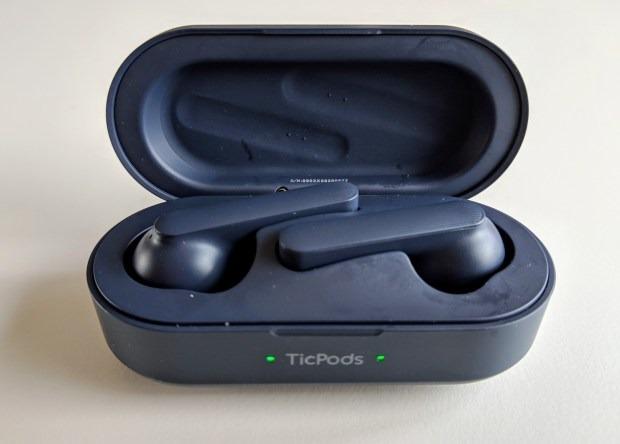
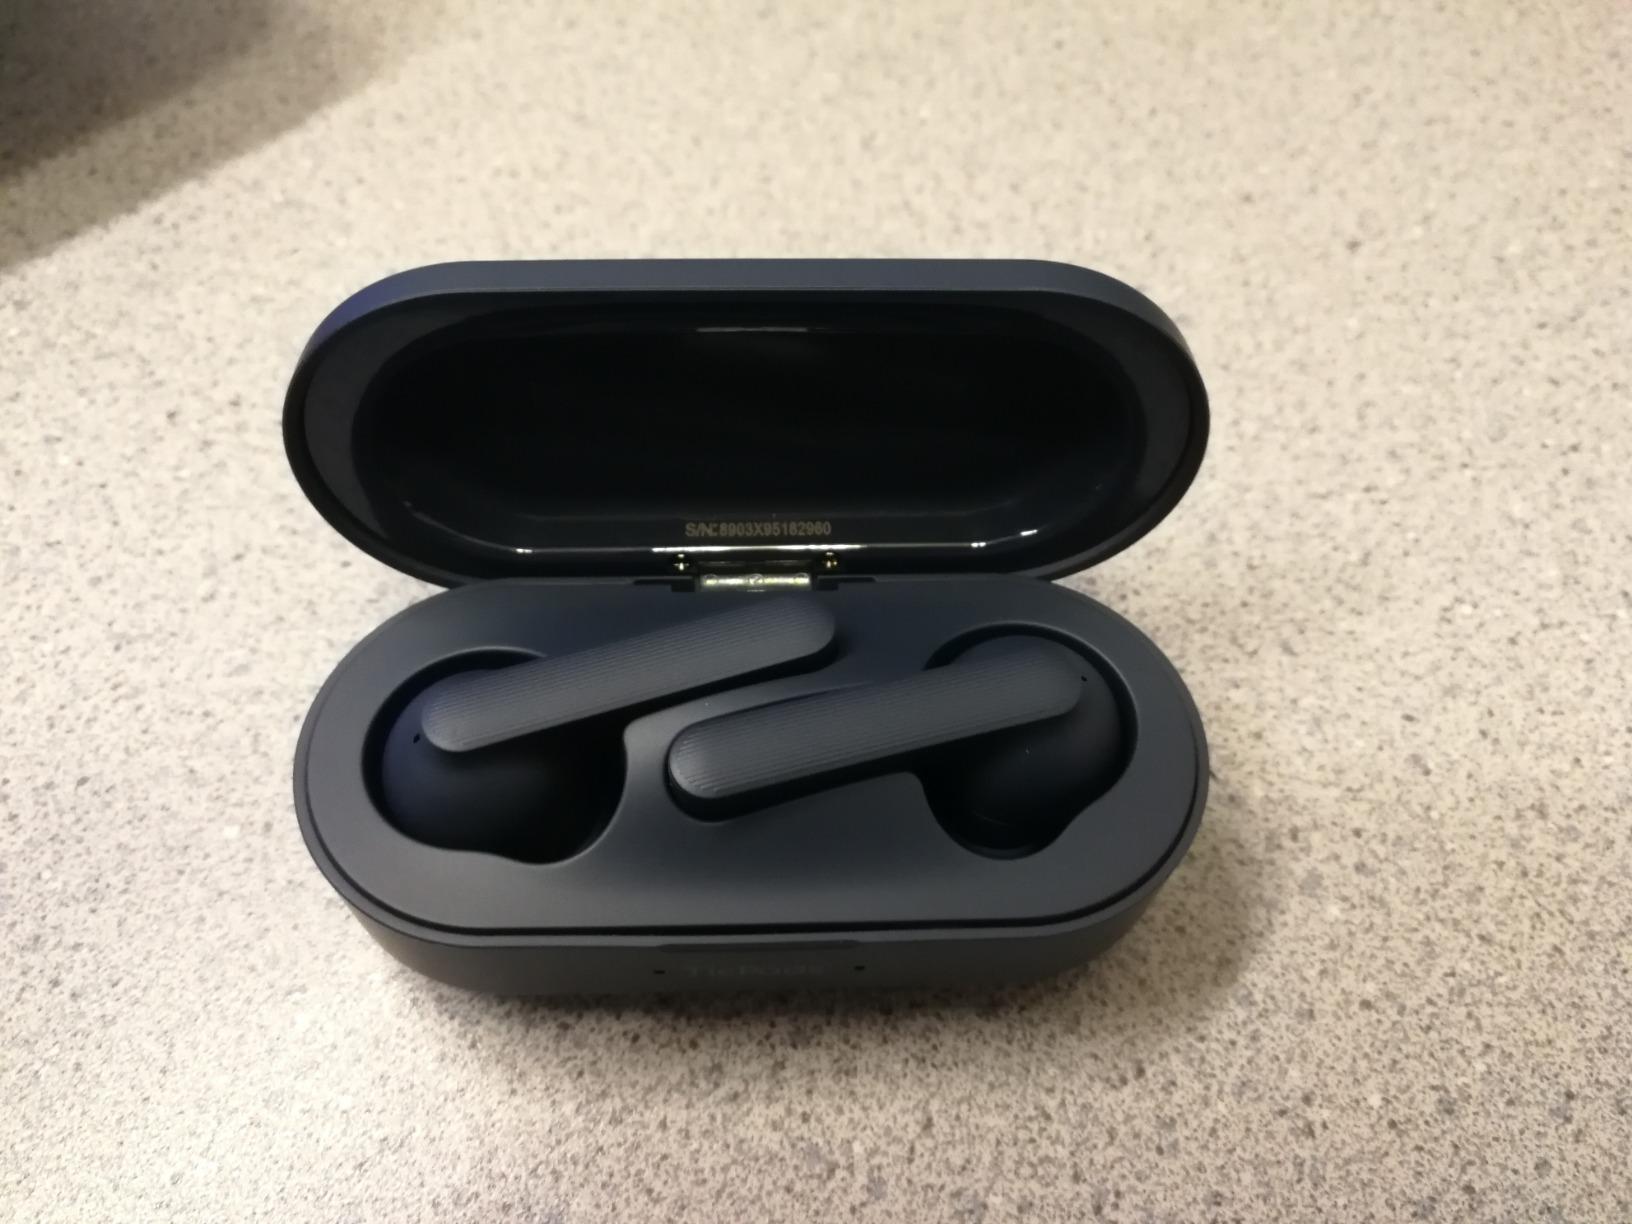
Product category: earbuds
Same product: yes